Clarification and stabilization of wine

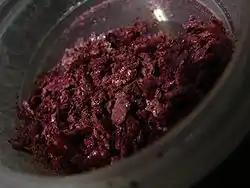
Cold stabilization causes tartrates to crystallize and precipitate out of the wine.

As a complex chemical mixture dependent on the activity of microorganisms, wine can be unstable and reactive to changes in its environment. Once bottled, a wine may be exposed to extremes of temperature and humidity, as well as violent movement during transportation and storage. These may cause cloudiness, sedimentation and/or the formation of tartrate crystals; more seriously, they may also cause spoilage or the production of carbonic gas.